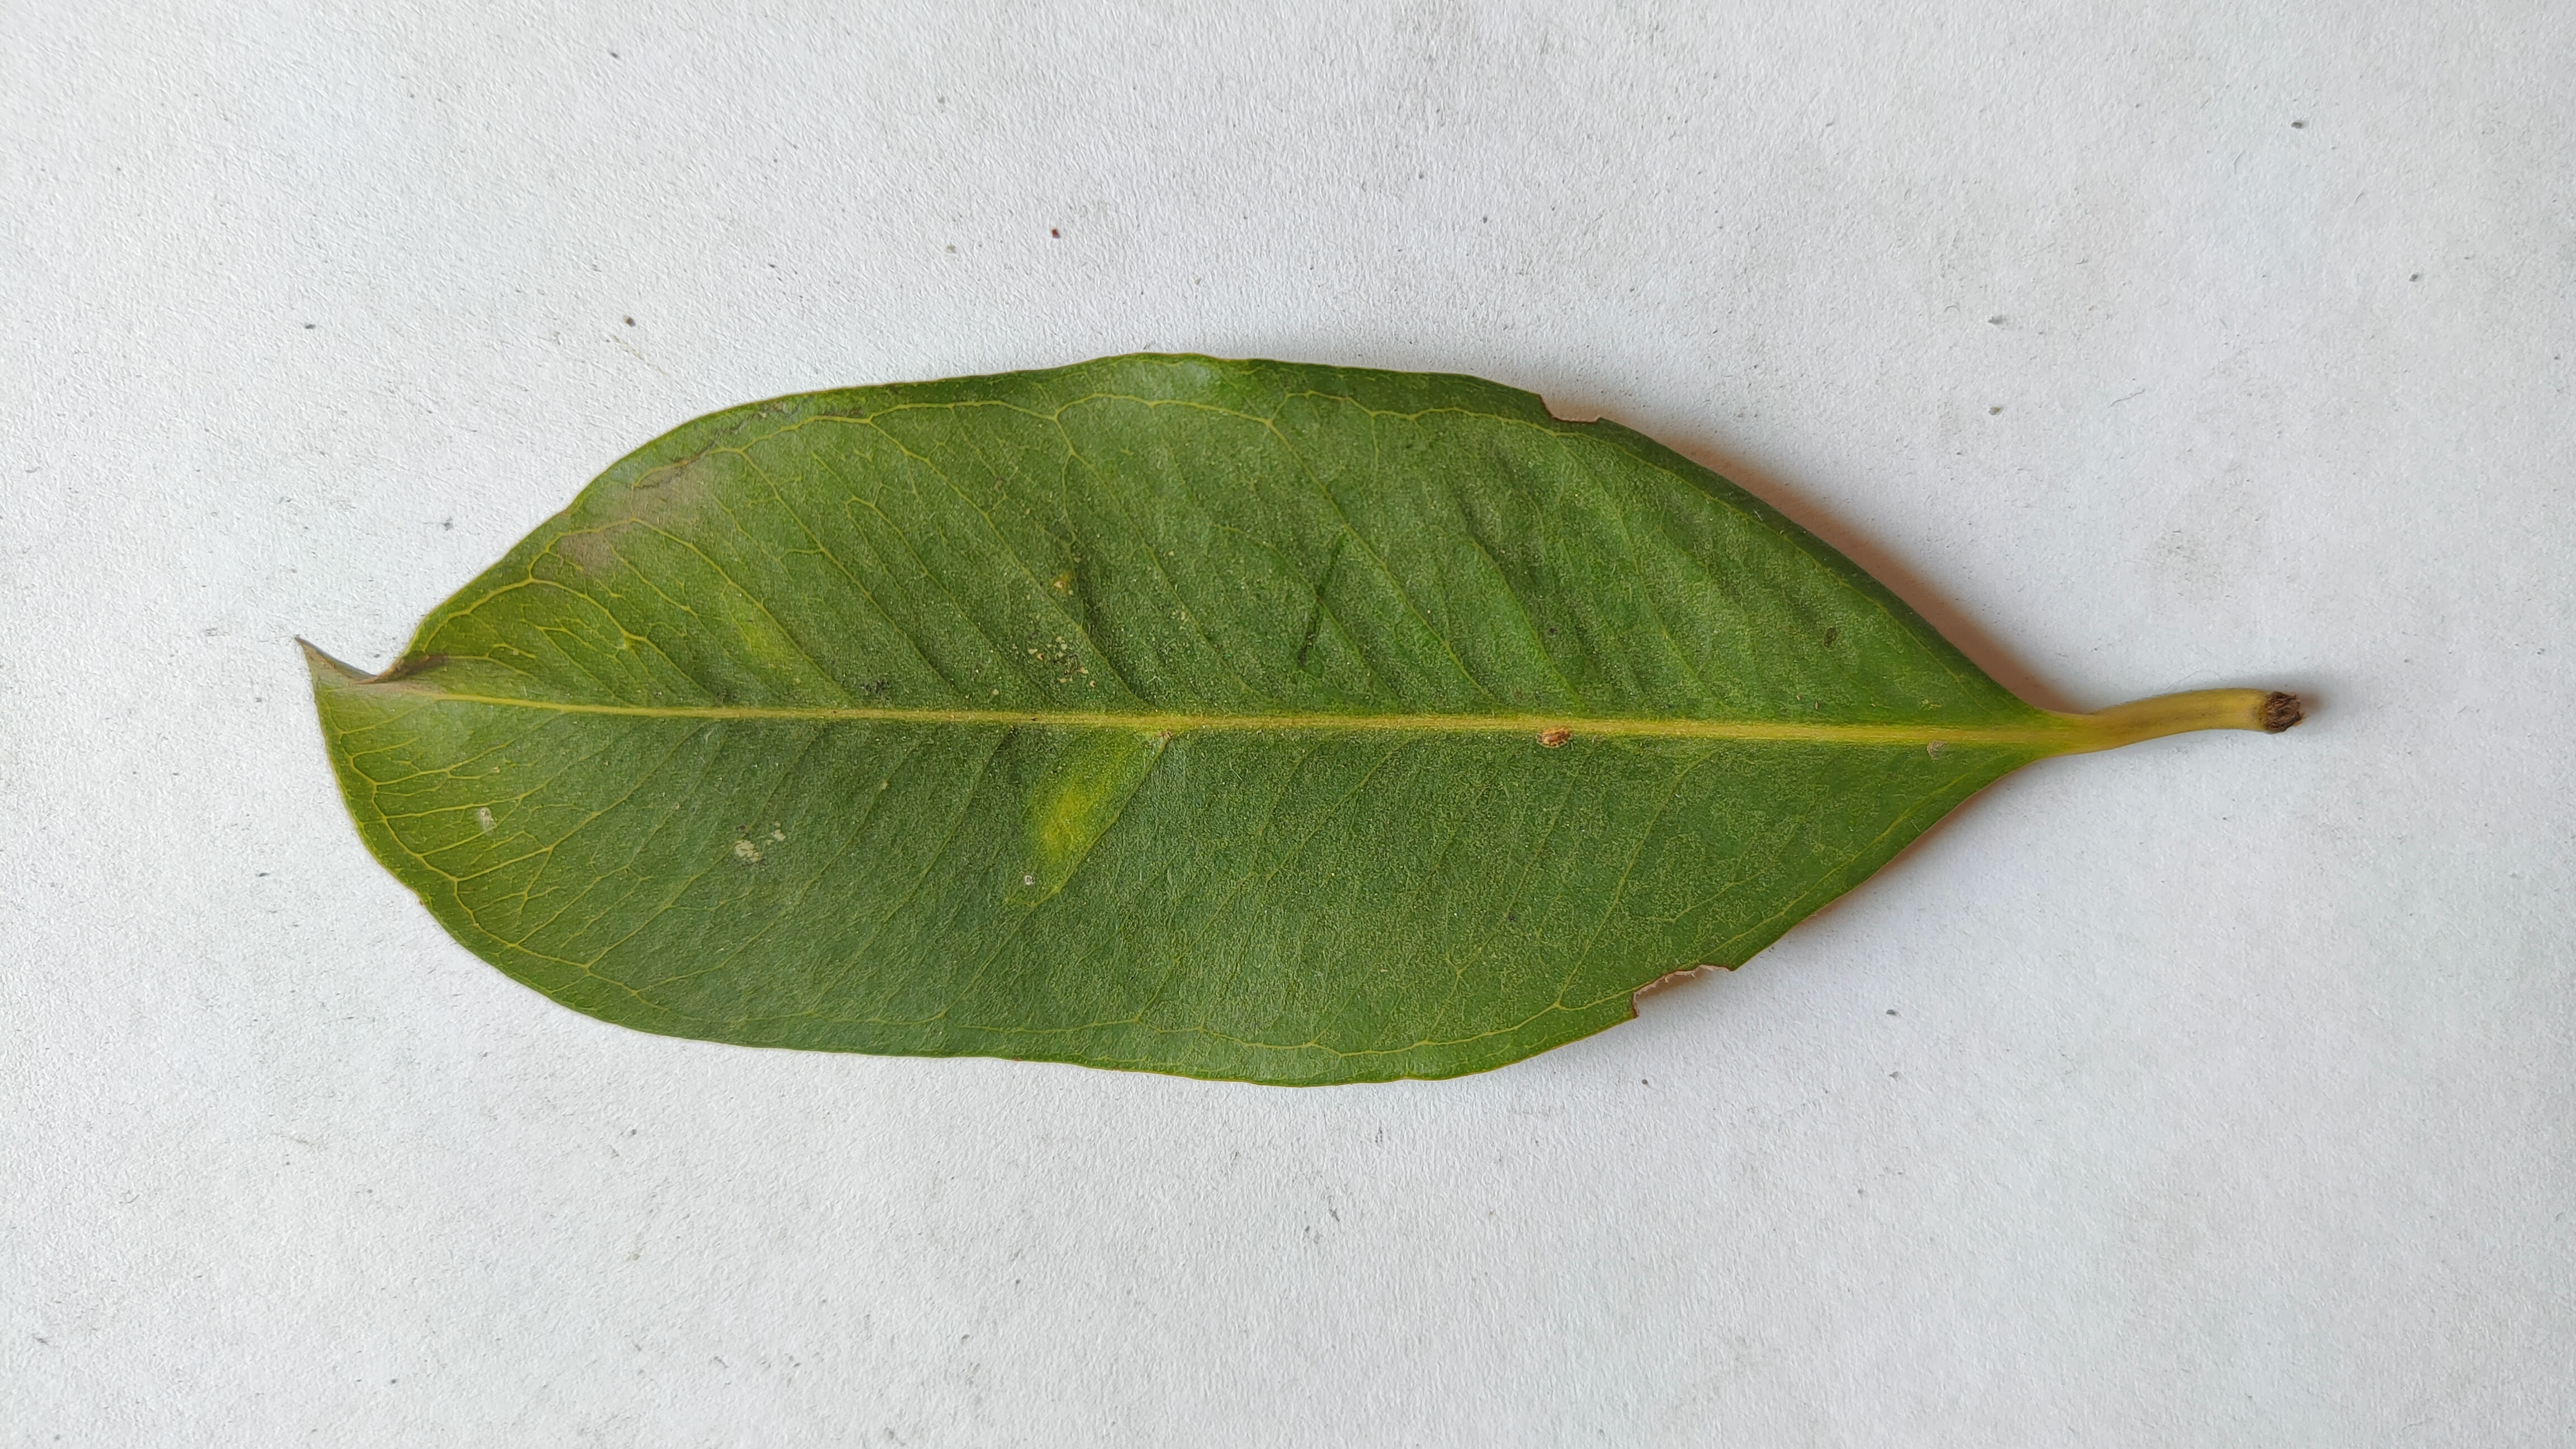
Leaf variety: Black plum